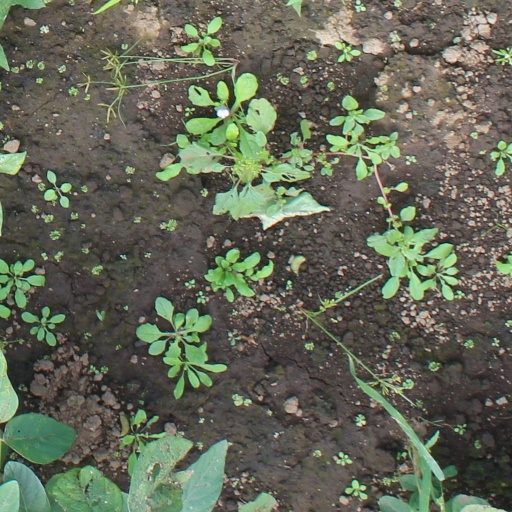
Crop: soybean